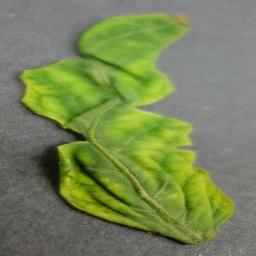
Label: Tomato___Tomato_Yellow_Leaf_Curl_Virus